St Kilda Pier

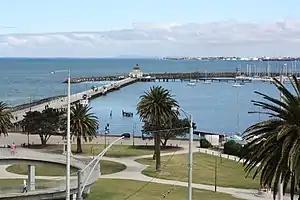
St Kilda Pier

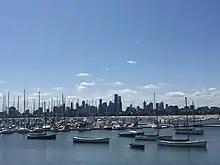
View from St Kilda Pier towards Melbourne CBD

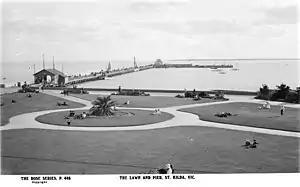
St kilda Pier c1915

The St Kilda Pier in St Kilda, Victoria, Australia, is home to a colony of Australian little penguins, the St Kilda Pavilion, as well as the Marina of the Royal Melbourne Yacht Squadron.